Judo in Canada

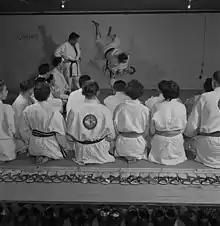
Frank Hatashita instructing a judo class in Toronto (1955)

Bernard Gauthier's Canadian Judo Federation (CJF) sponsored its first Canadian Championships in 1952, held in Ottawa and won by Masao Takahashi, who was awarded a trophy donated by the Japanese embassy. The CJF organised at least one other national championship in Toronto, but most of the larger tournaments were regional rather than national until the Canadian Kodokan Black Belt Association (CKBBA) held its first Canadian Championships in Winnipeg in 1959. There were 15 competitors who qualified through three regional selection tournaments, no weight classes, about 1,500 spectators, and one winner: Manfred Matt of Vancouver, who also won the second Canadian Championships and represented Canada at the World Judo Championships in 1961.